Learjet 55

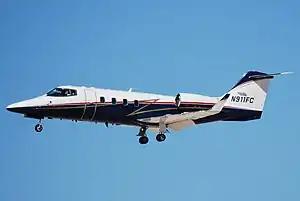
Learjet 55 on final approach

The Learjet 55 "Longhorn" is an American business jet manufactured by Learjet.